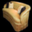
Label: couch